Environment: real
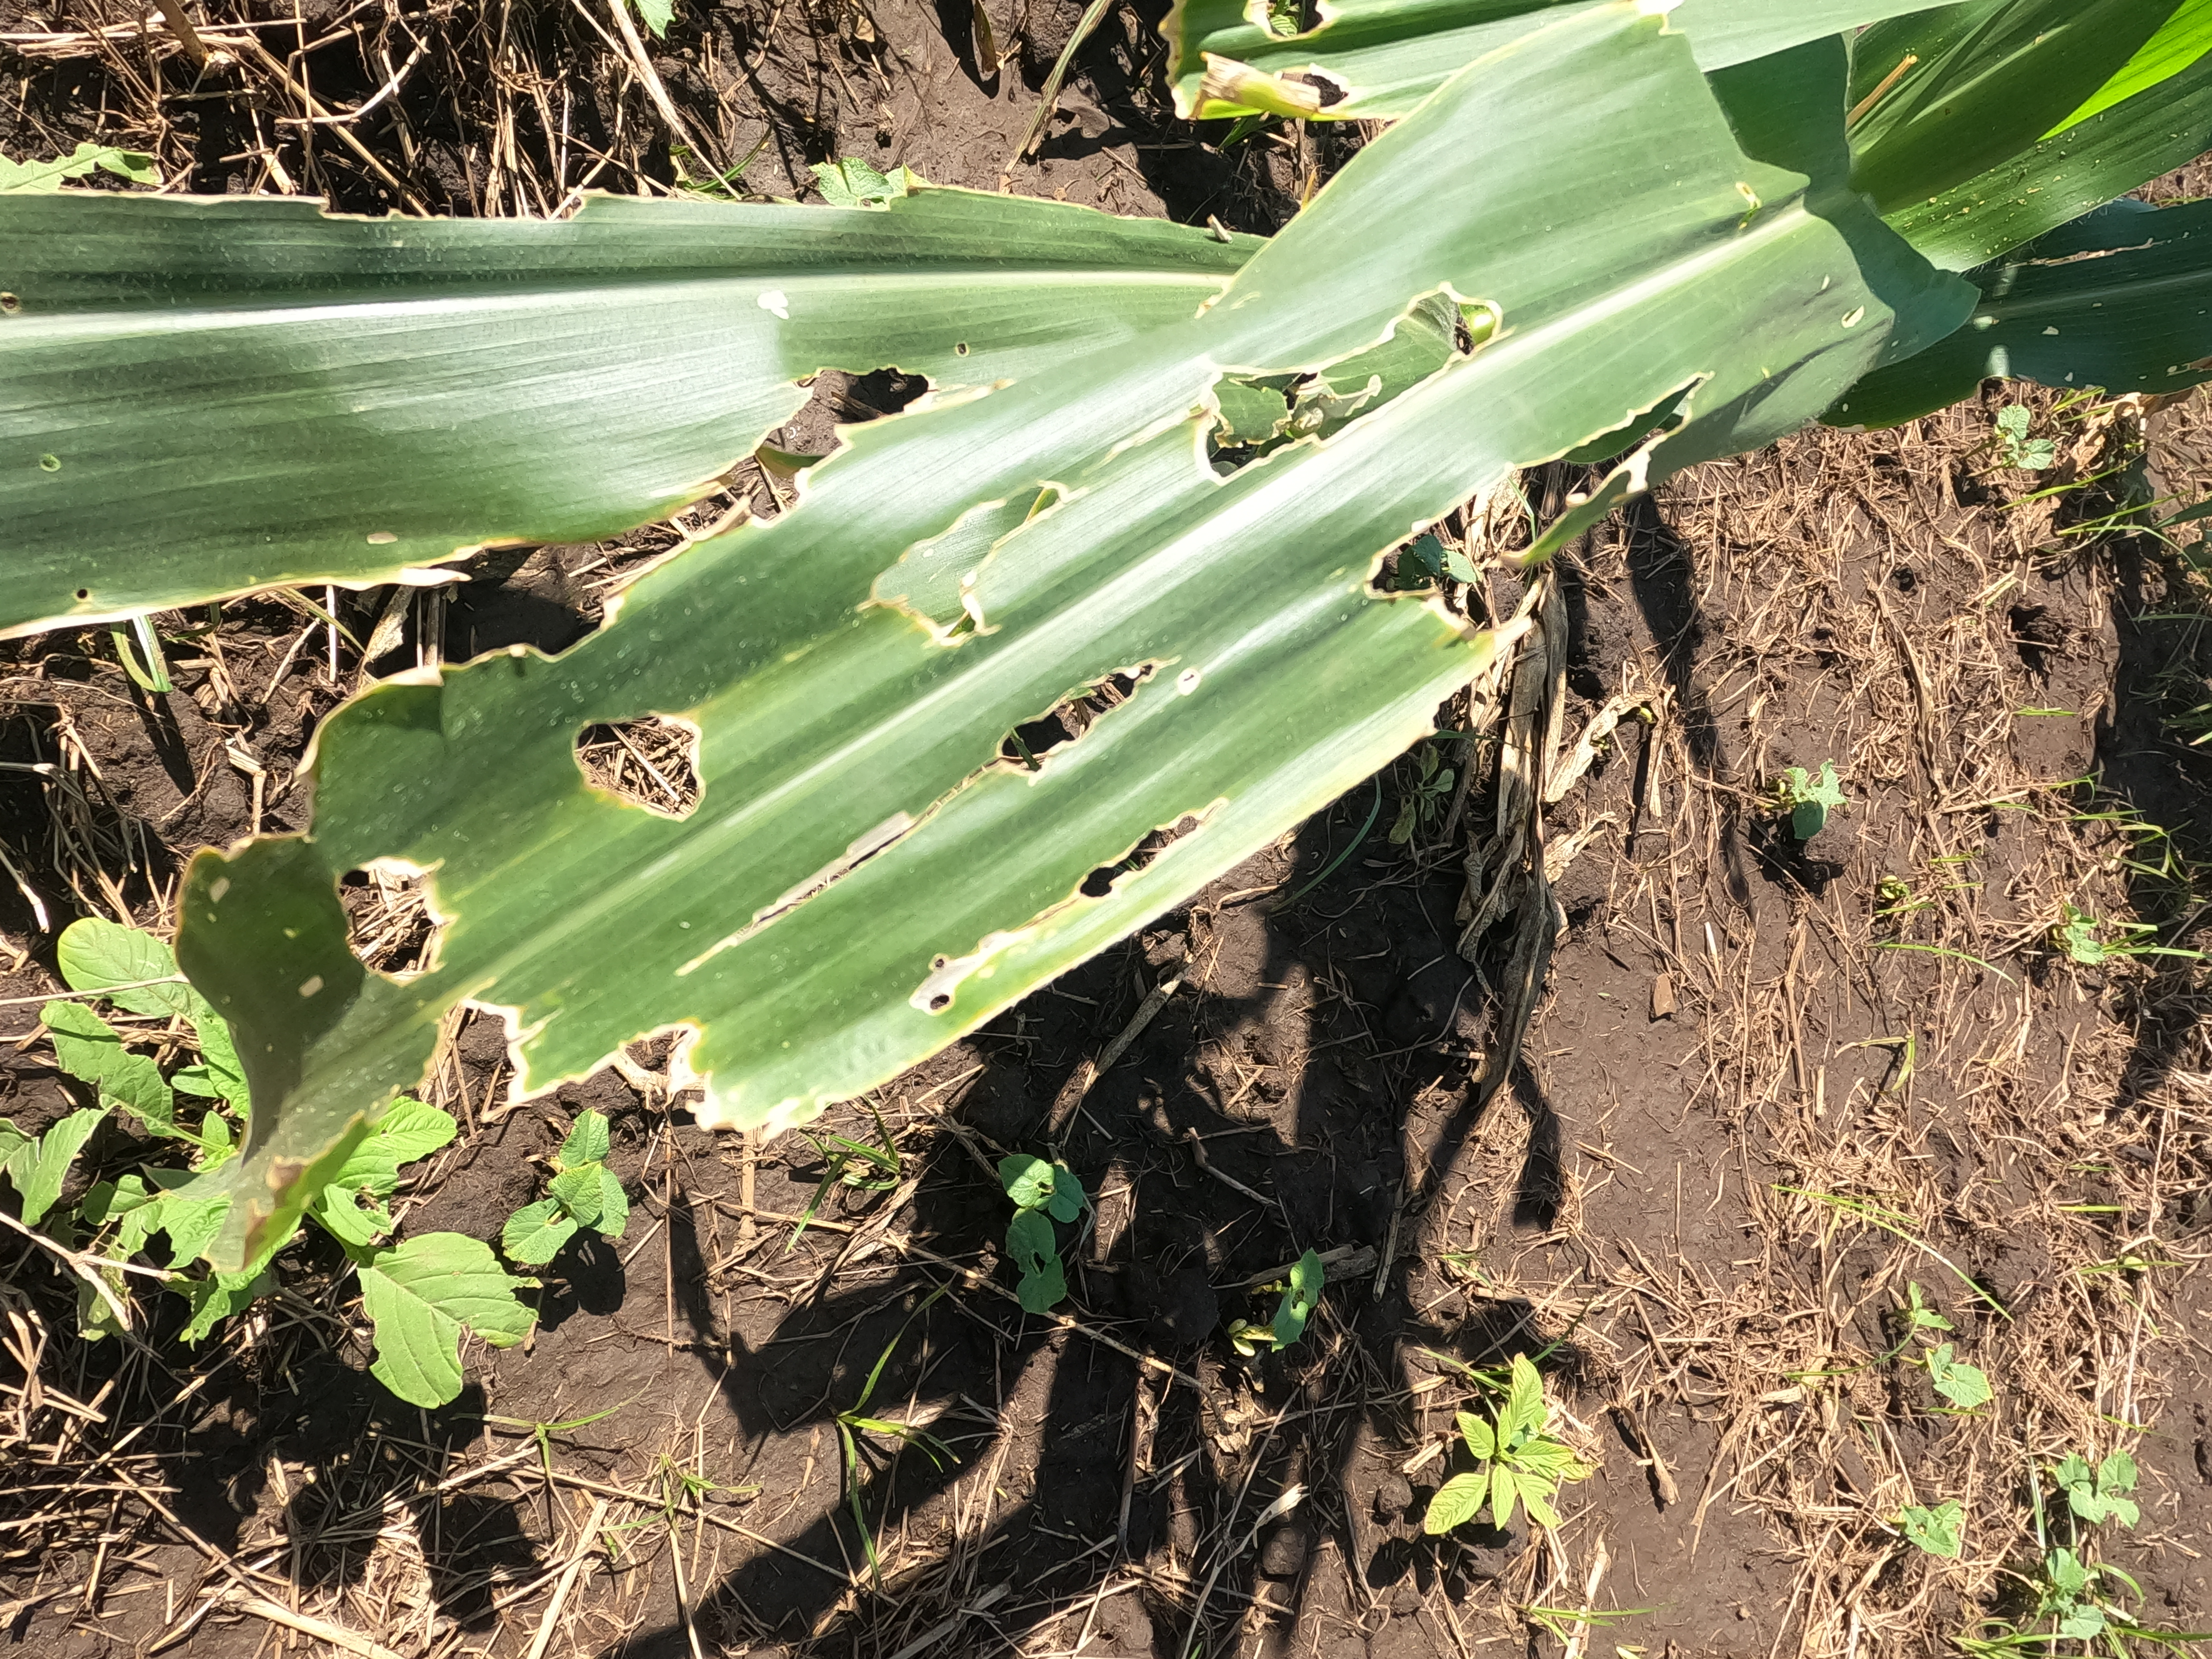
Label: fall_armyworm